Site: brandenburg
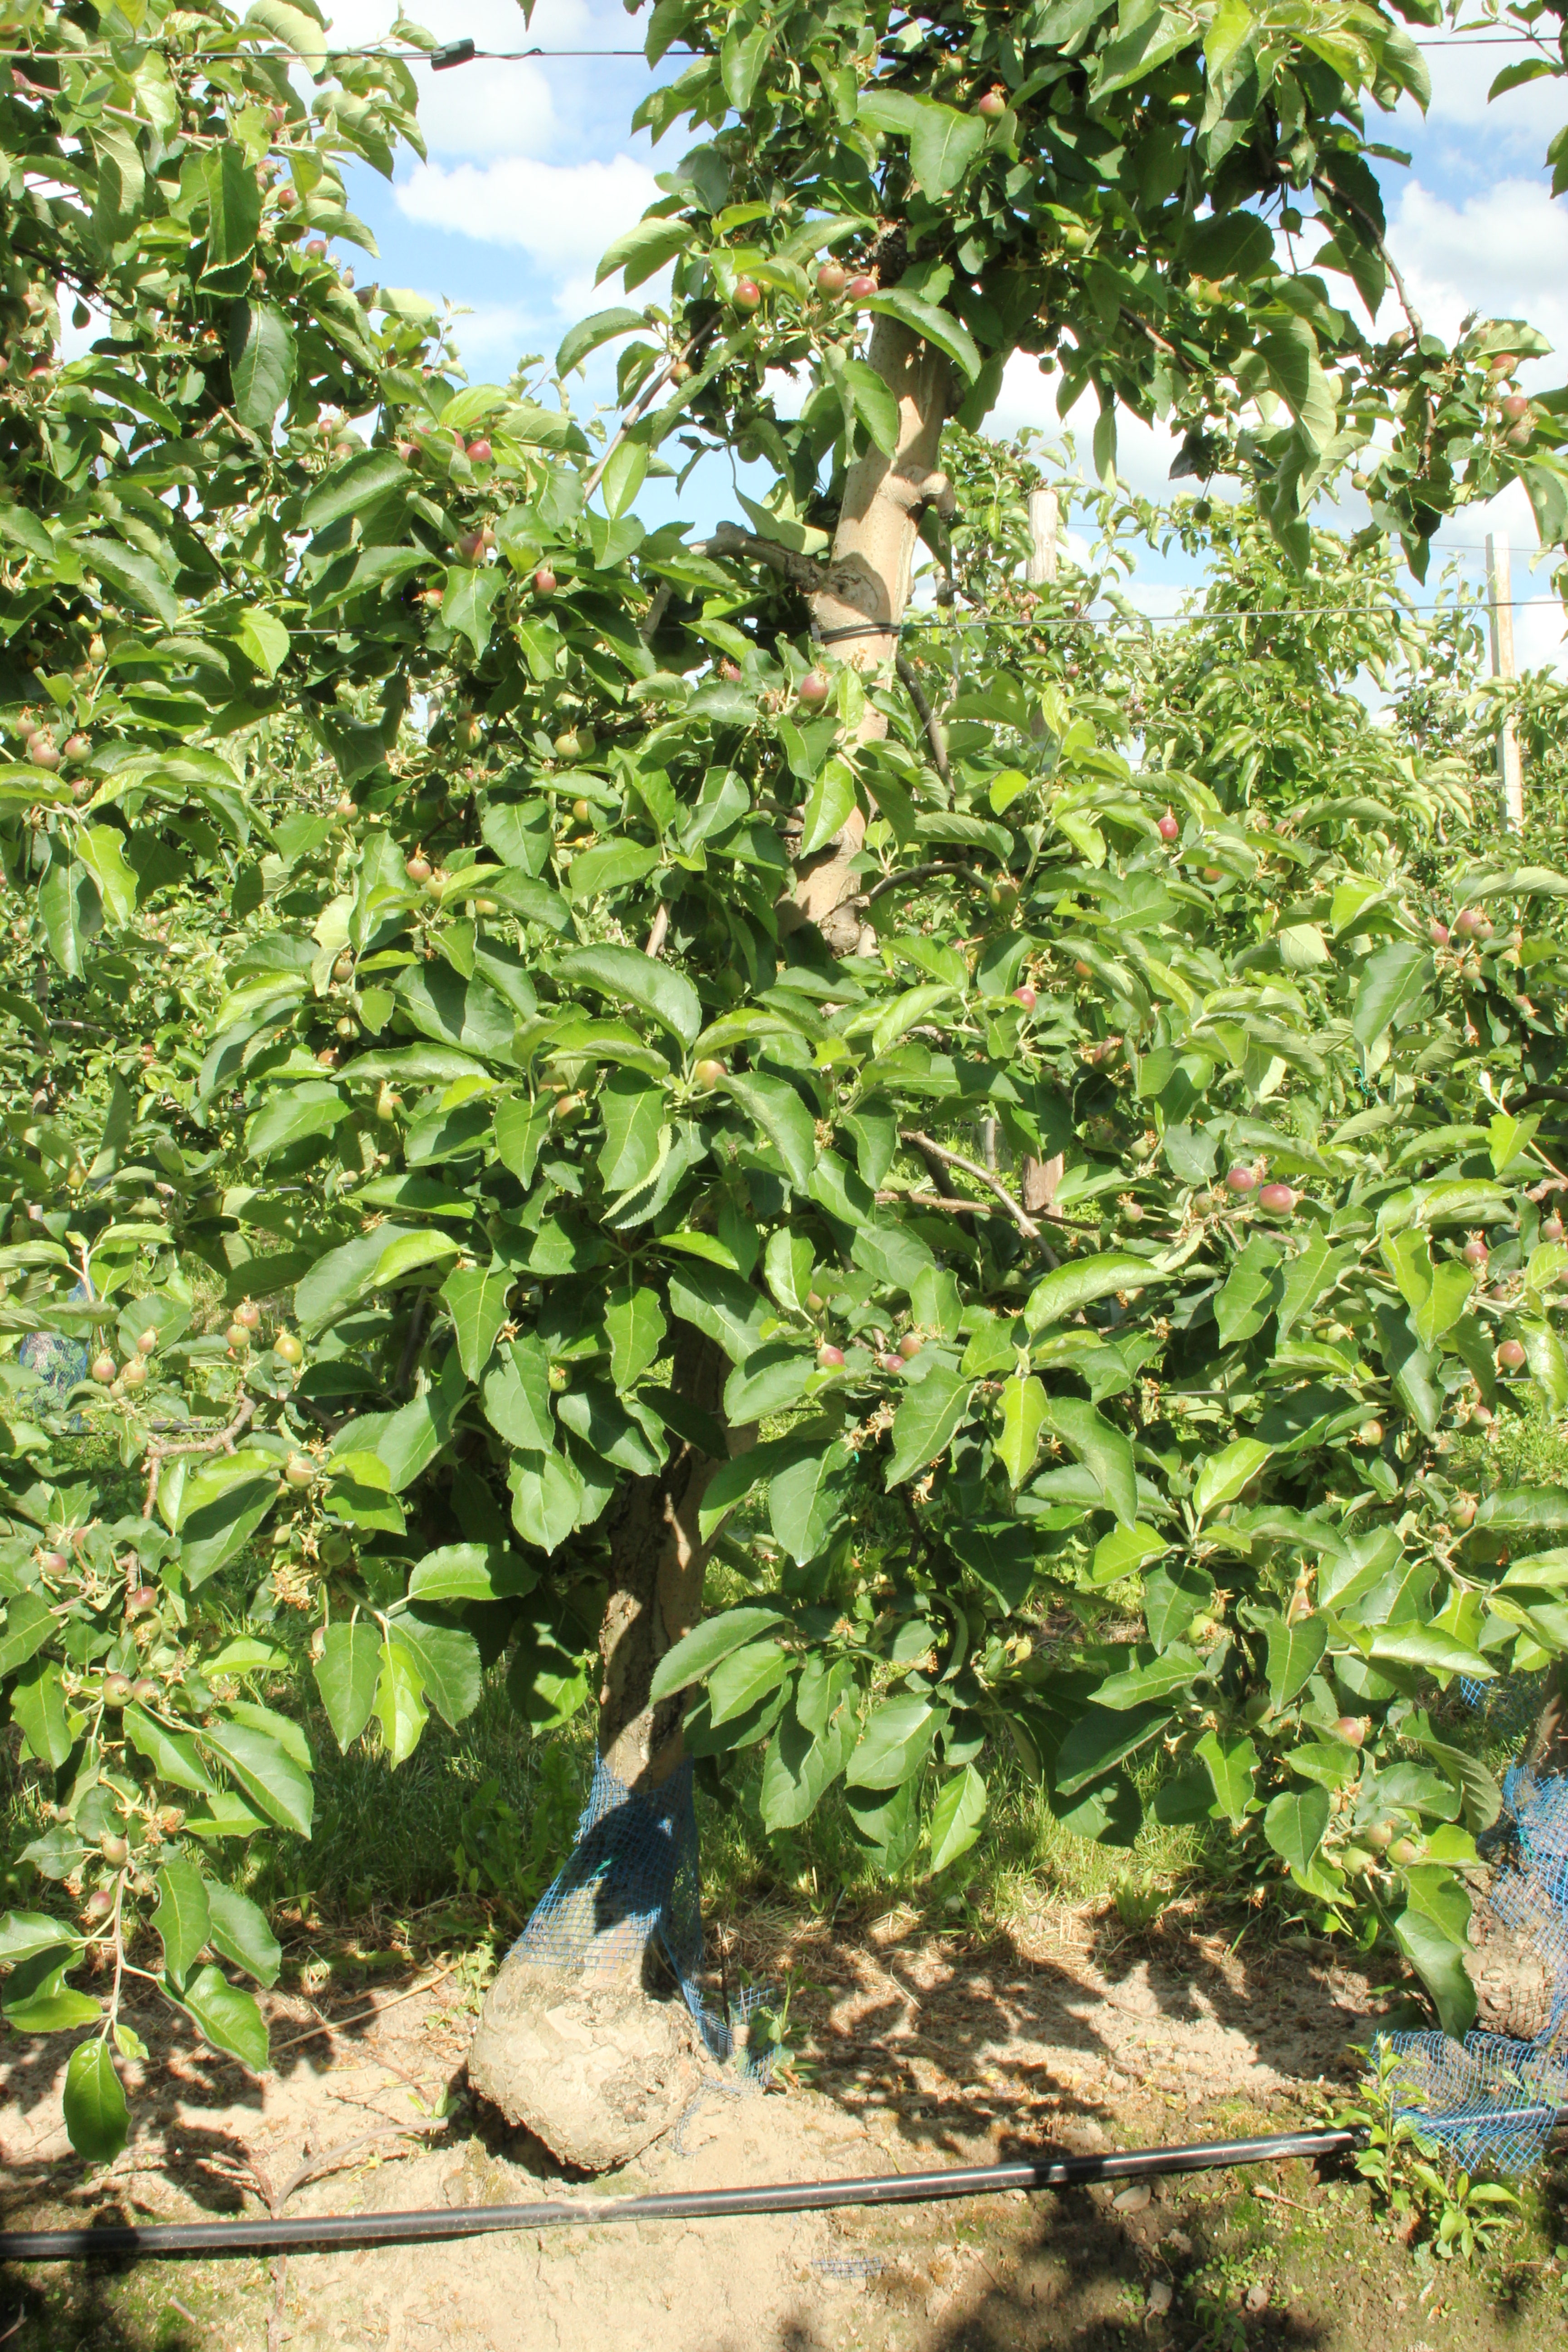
Growth stage (BBCH 72): Development of fruit